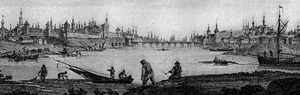
Velikij Novgorod / Historie / Indlemmelse i Moskvastaten
Novgorod i 1800-tallet. Fra Rambaud's Russia, volume 1 (1898).
Velikij Novgorod er en af Ruslands ældste og historisk vigtigste byer. Novgorod ligger ved den historiske rute mellem Moskva og Skt. Petersborg, ved floden Volkhov, som løber ud fra søen Ilmen. Byen er administrativt center for Novgorod oblast og har 222.594 indbyggere.